Jon Stewart

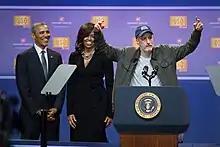
Barack Obama and Michelle Obama with Stewart celebrating the 75th anniversary of the USO in 2016

In July 2017, HBO announced Stewart would produce a stand-up comedy special for the network, his first stand-up special since 1996. Ultimately, no special aired. In 2018, Stewart and Dave Chappelle joined forces for a duo comedy tour in the United States, and across the United Kingdom. Stewart performed standup in the 13th Annual "Standup for Heroes" event alongside John Oliver and Hasan Minhaj.